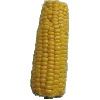
Label: corn